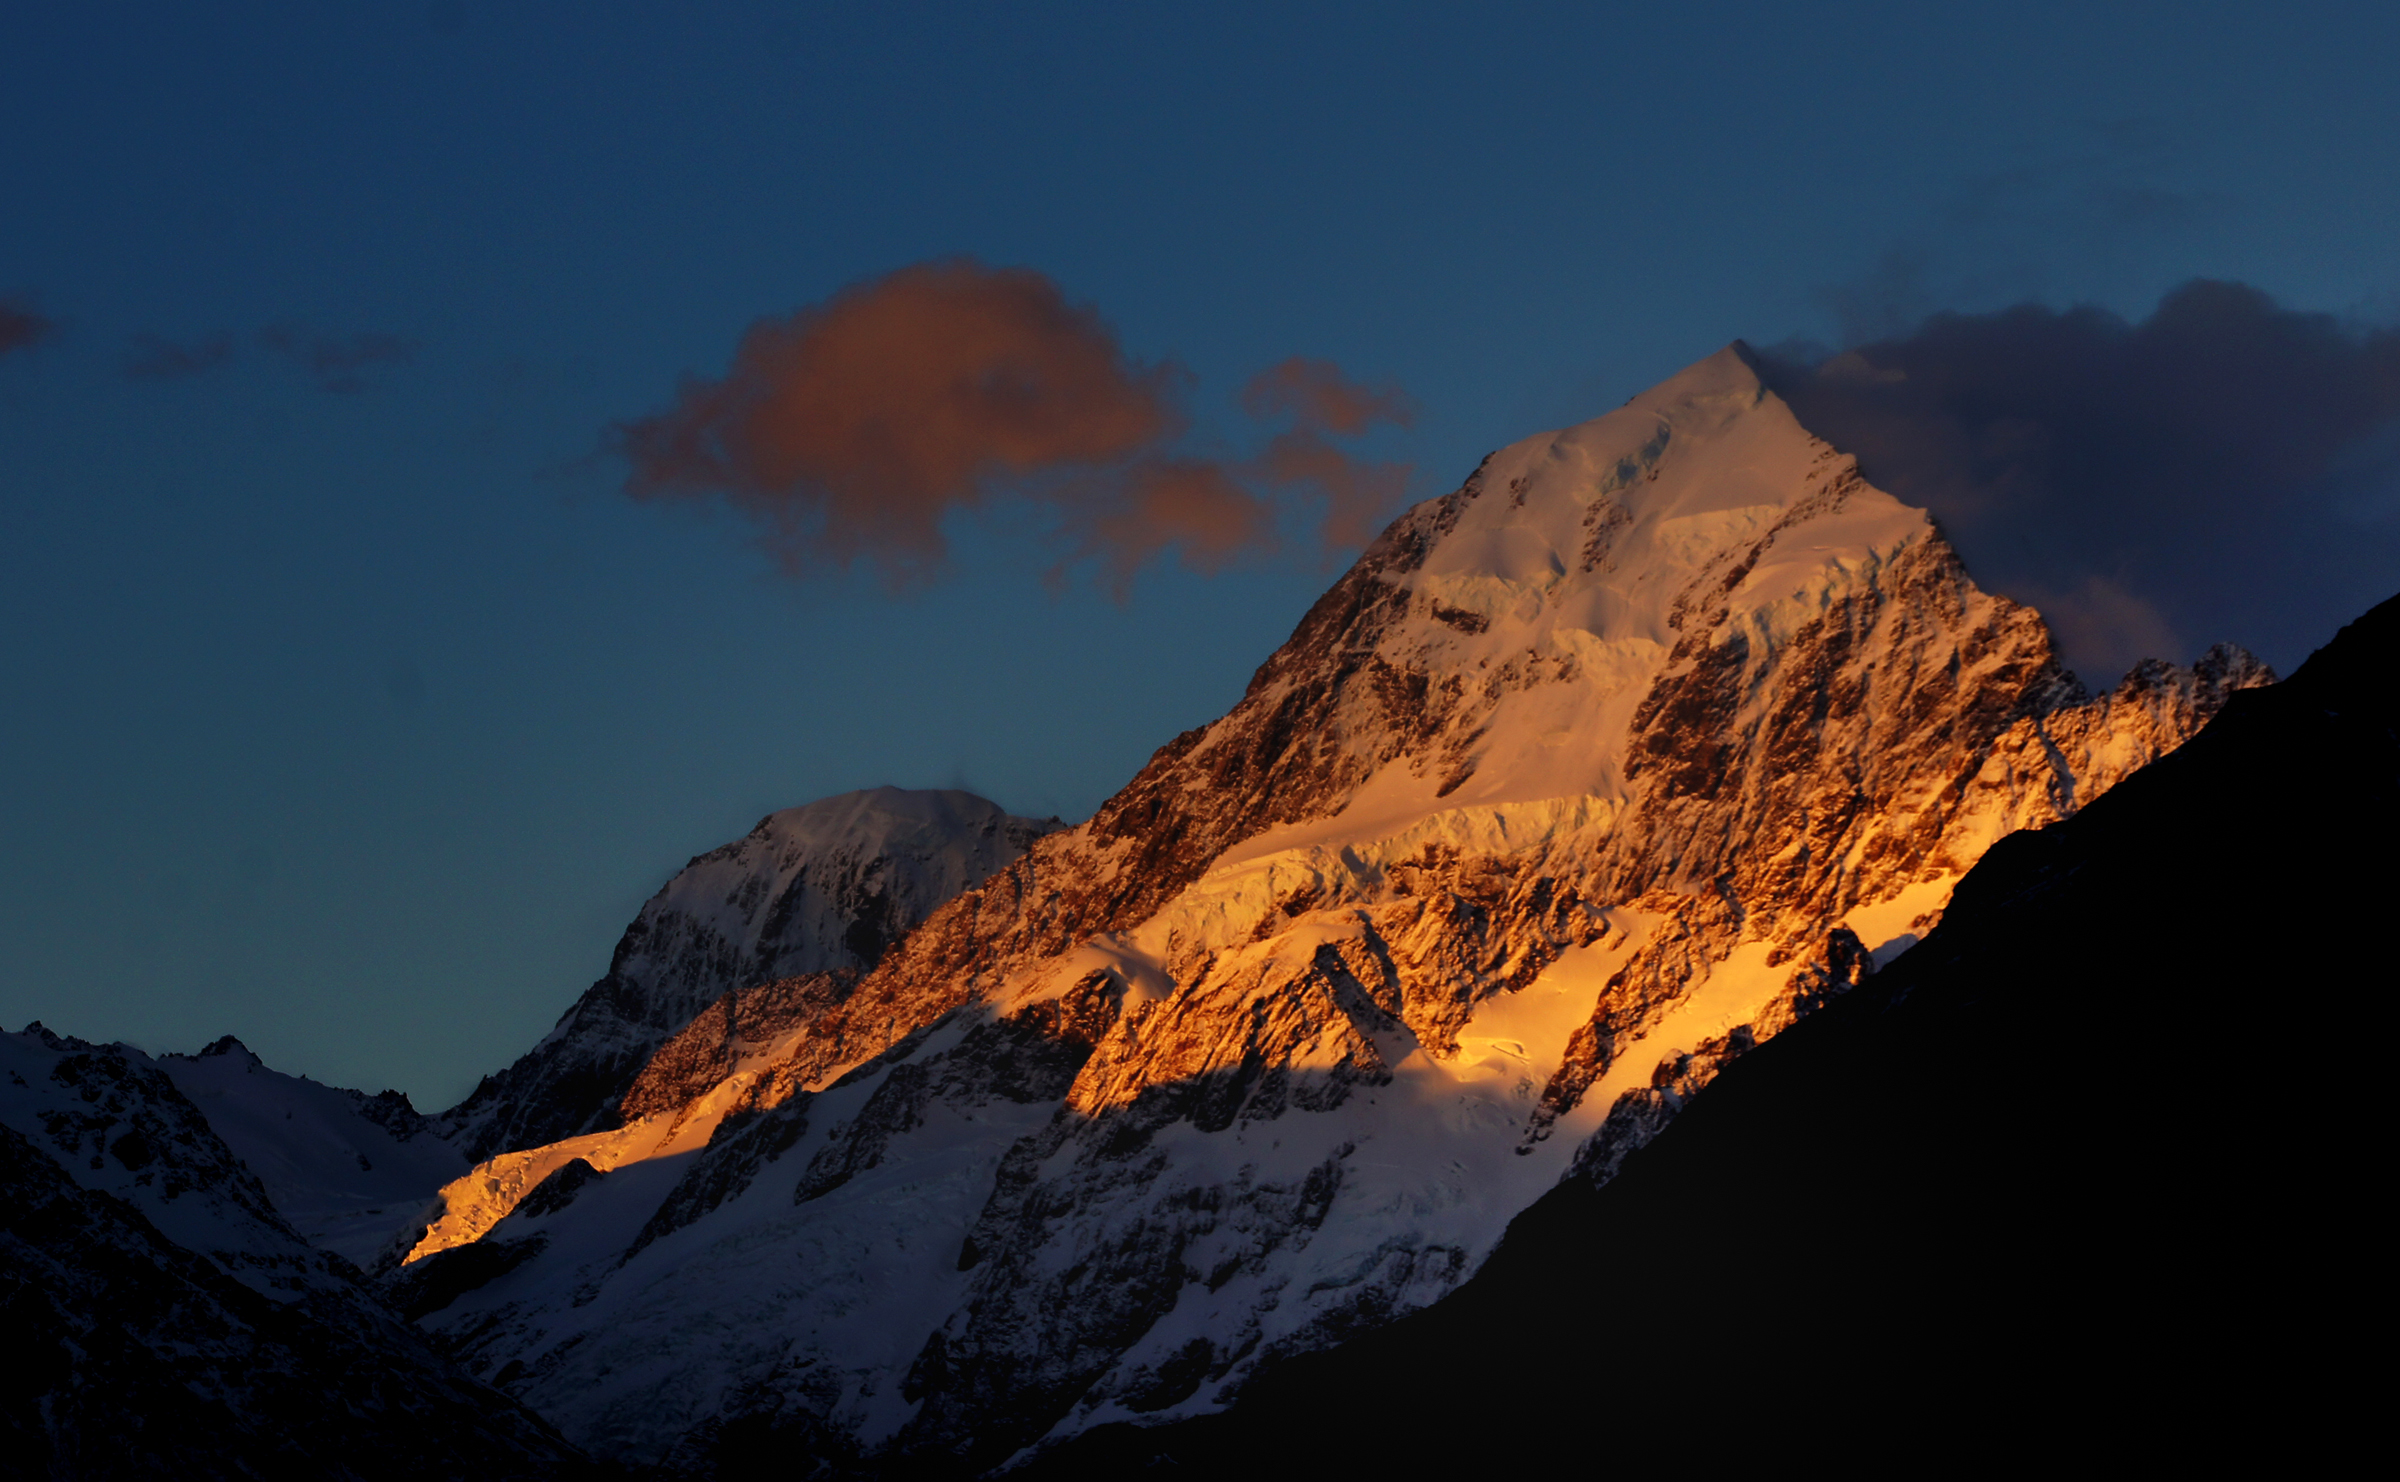
mountain, cloud, sunrise, sunset, dawn, mountain range, dusk, ridge, summit, nationalpark, mountains, alps, newzealand, mountcooknationalpark, sonydslra580, tamron18270mmpzd, landform, geographical feature, mountainous landforms, geological phenomenon